Genotype

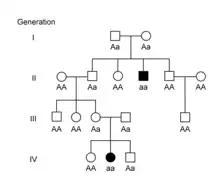
An example of a pedigree for an autosomal recessive condition

Mendelian patterns of inheritance can be complicated by additional factors. Some diseases show incomplete penetrance, meaning not all individuals with the disease-causing allele develop signs or symptoms of the disease. Penetrance can also be age-dependent, meaning signs or symptoms of disease are not visible until later in life. For example, Huntington disease is an autosomal dominant condition, but up to 25% of individuals with the affected genotype will not develop symptoms until after age 50. Another factor that can complicate Mendelian inheritance patterns is variable expressivity, in which individuals with the same genotype show different signs or symptoms of disease. For example, individuals with polydactyly can have a variable number of extra digits.